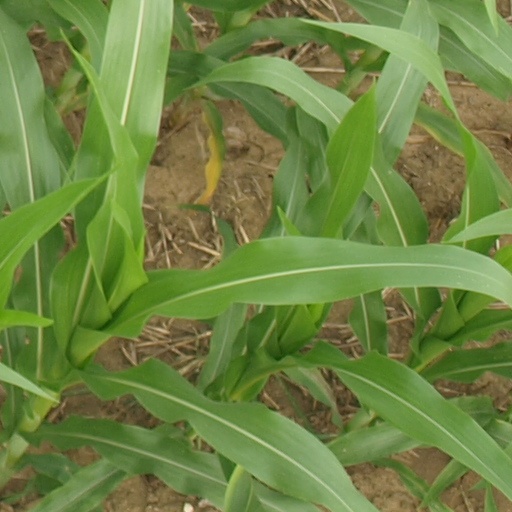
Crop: maize; corn